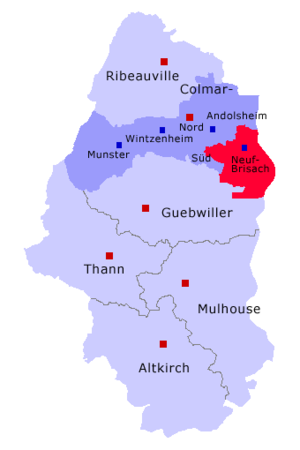
Le canton de Neuf-Brisach est une ancienne division administrative française, située dans le département du Haut-Rhin, en région Grand Est. Le canton de Neuf-Brisach faisait partie de la première circonscription du Haut-Rhin.